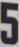
Number: 5